Takamisakari Seiken

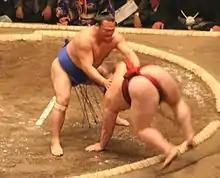
Takamisakari defeats Kasugaō during the May 2007 tournament.

Takamisakari announced his retirement on day 15 of the Hatsu basho, January 27, 2013, approximately one hour after defeating Wakakōyū, as his 5–10 record at the rank of "jūryō" 12 would have resulted in certain demotion to the "makushita" division. At his side were both his current stablemaster, the former Ushiomaru, and his previous stablemaster, the former Takamiyama. He told reporters, “I have been cheered by people around the nation. I am humbled, embarrassed and delighted at the same time.”